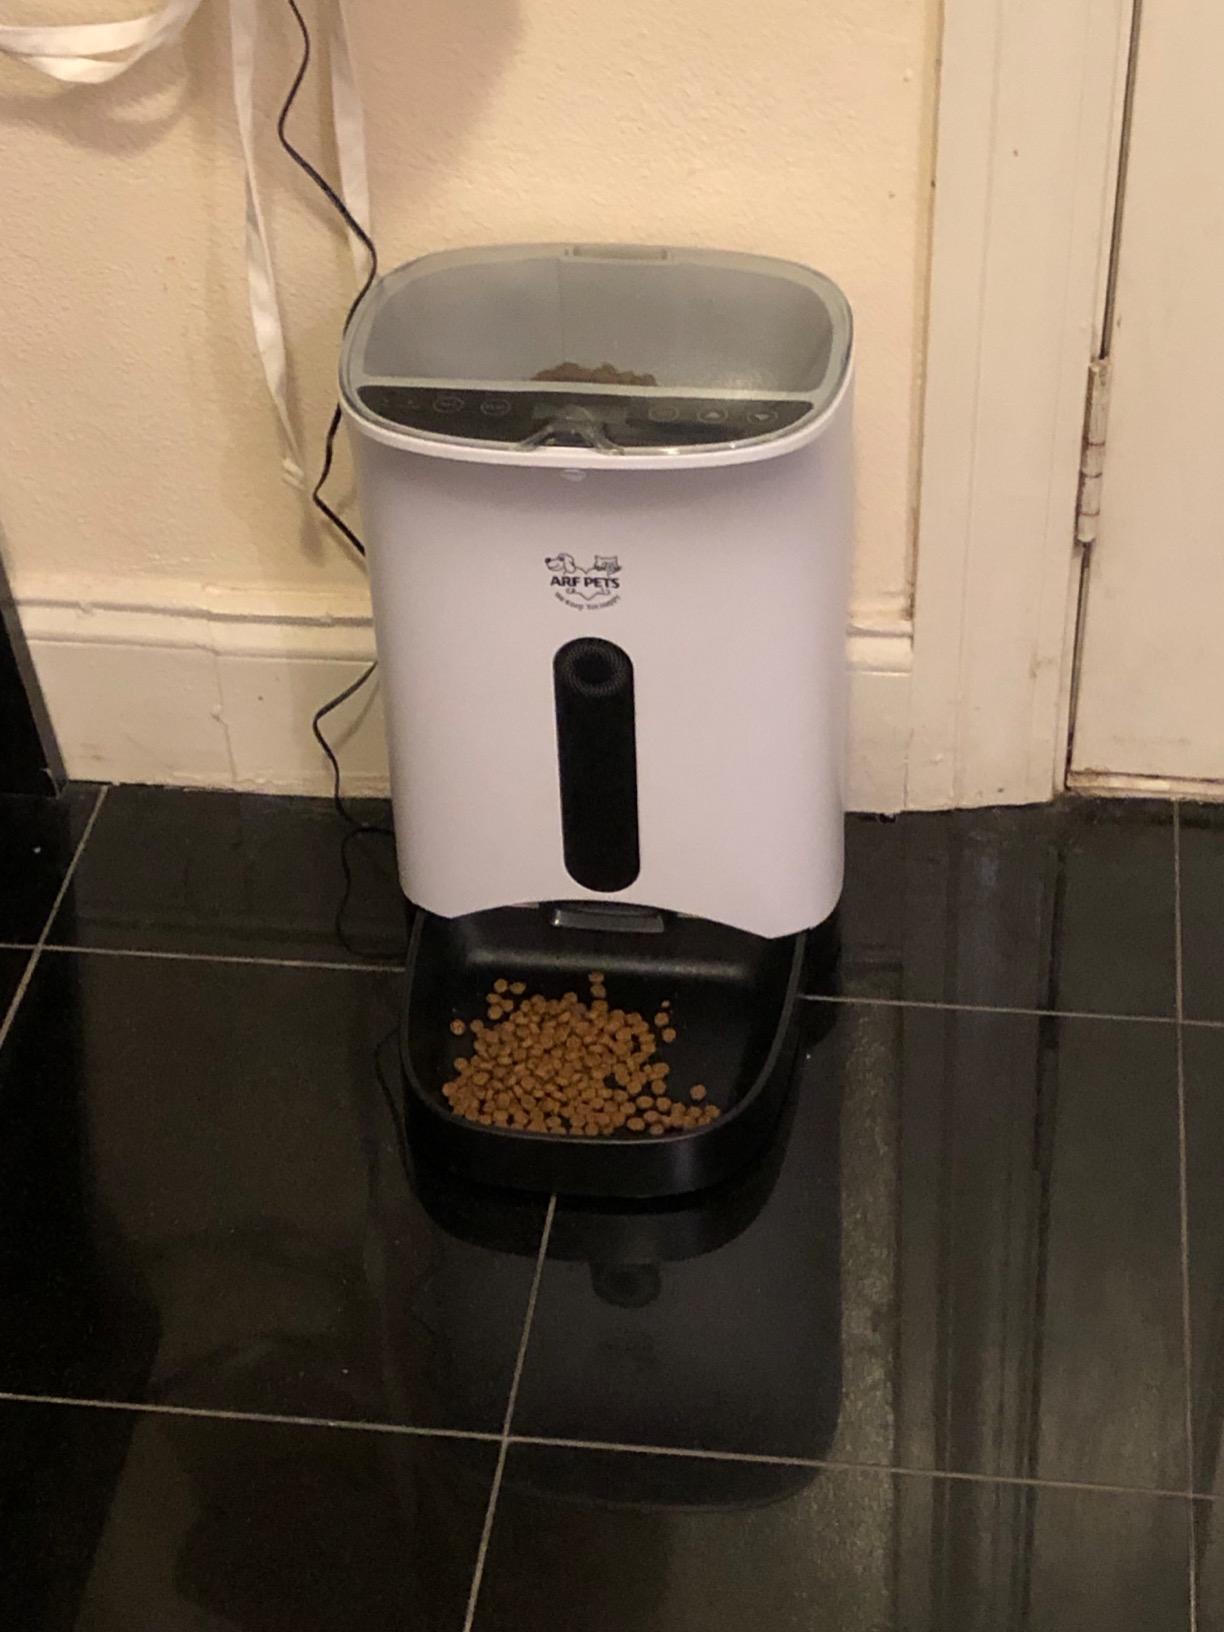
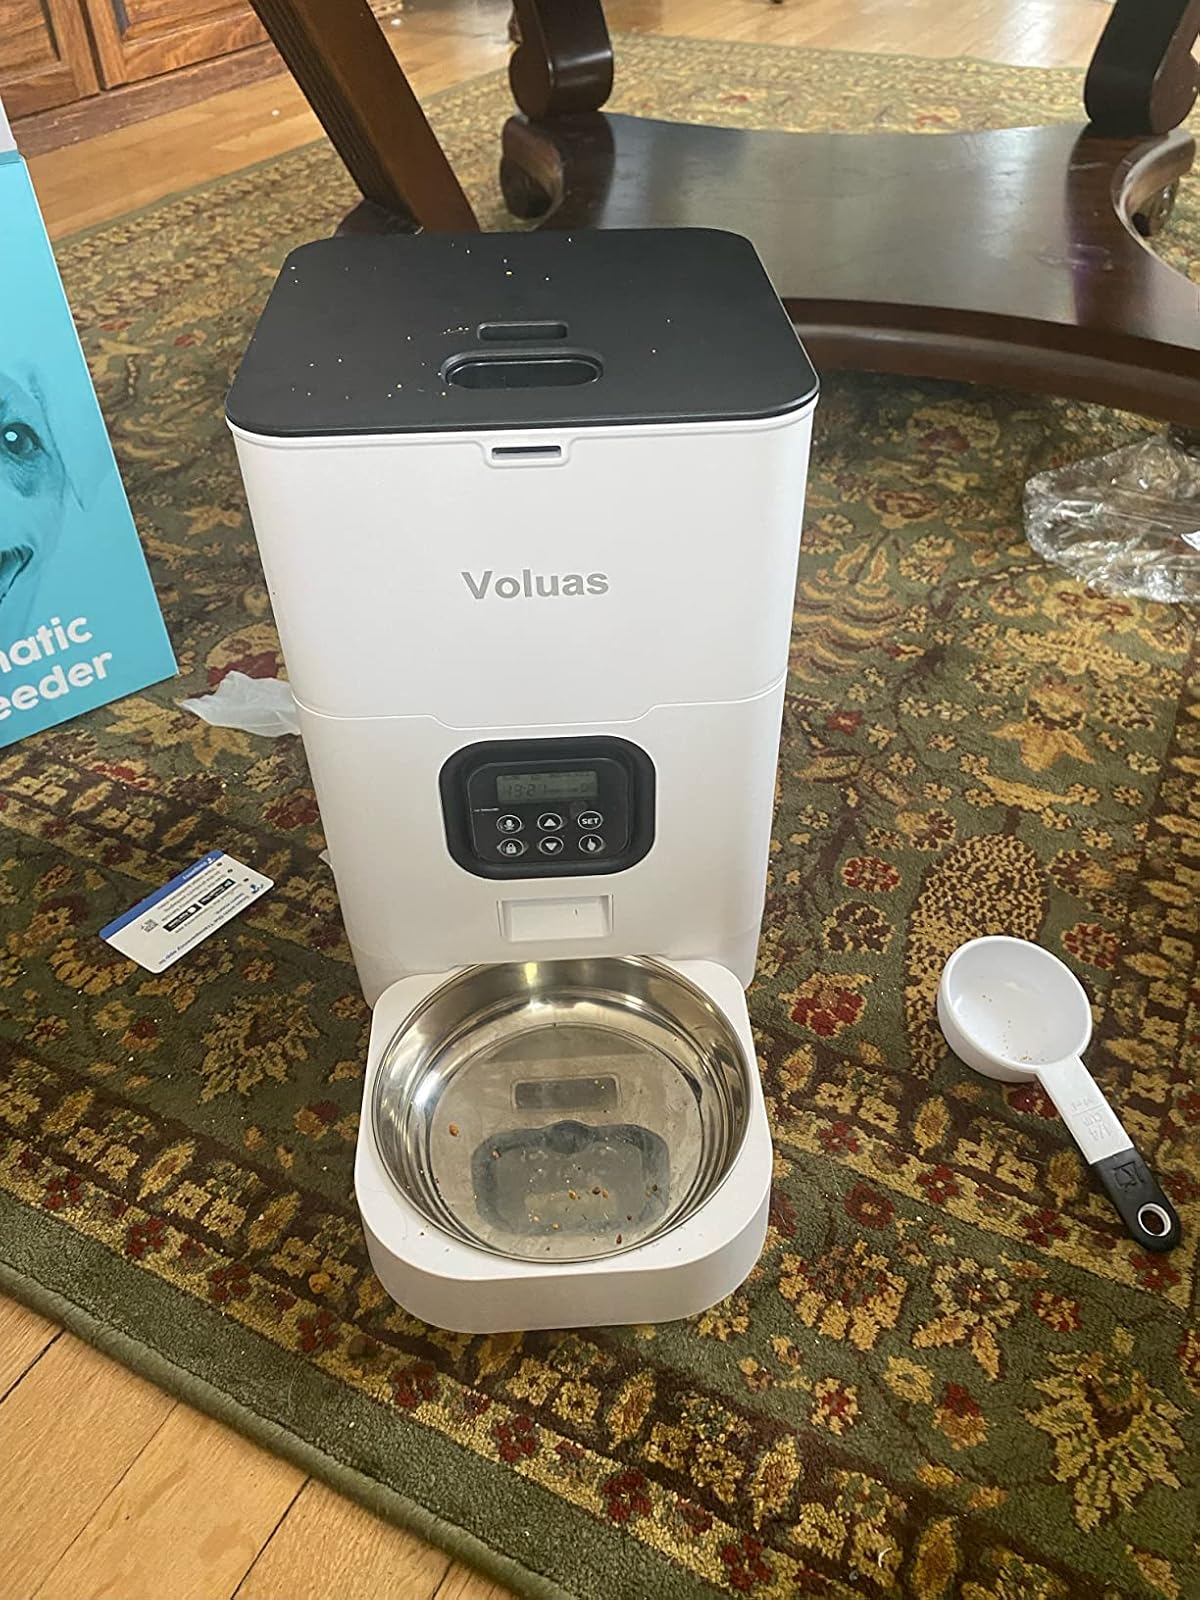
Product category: items_feeder
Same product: no